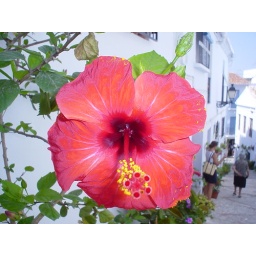
pink flower in spain